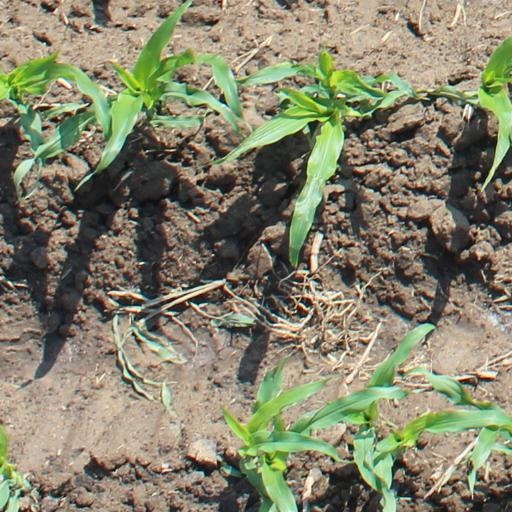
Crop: maize; corn